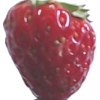
Label: images